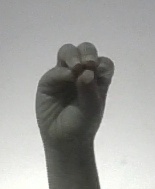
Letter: ha